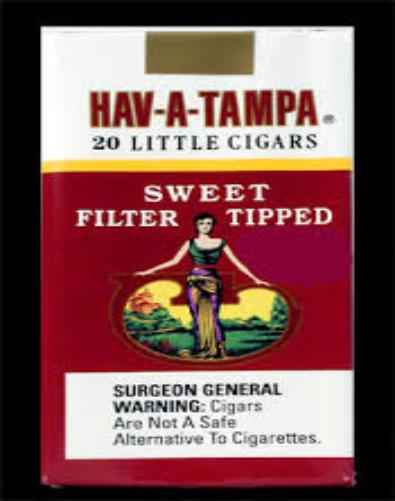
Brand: Hav-A-Tampa
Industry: Food